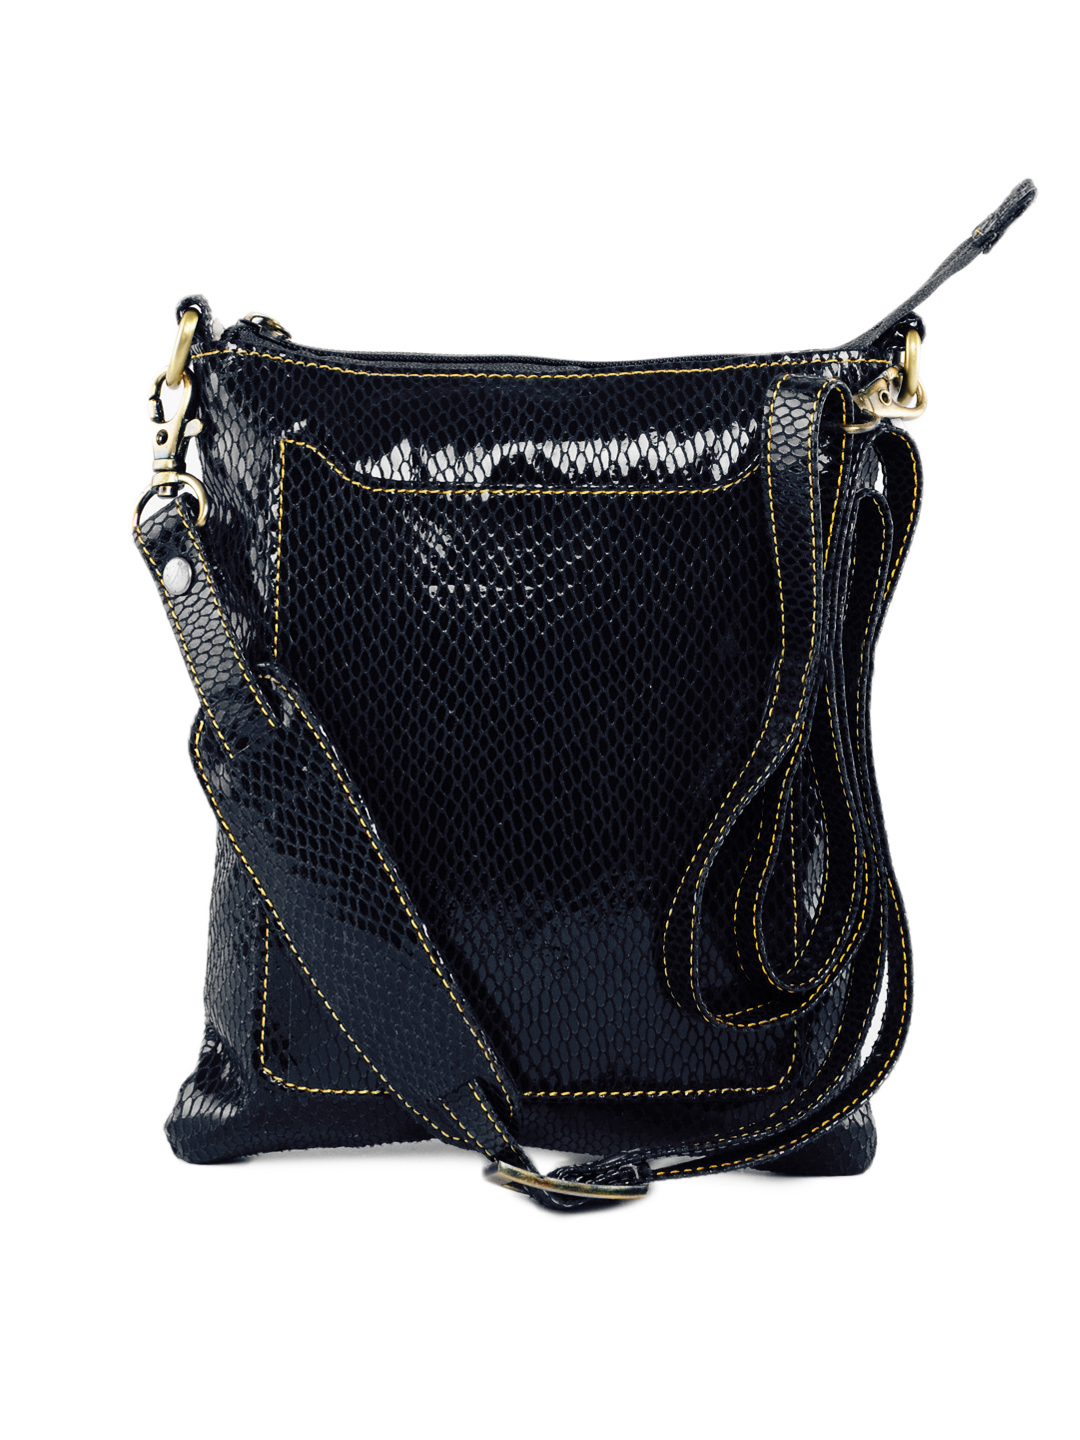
Murcia Women Navy Blue Sling Bag
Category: Accessories / Bags / Handbags
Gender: Women
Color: Navy Blue
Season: Winter 2015
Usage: Casual